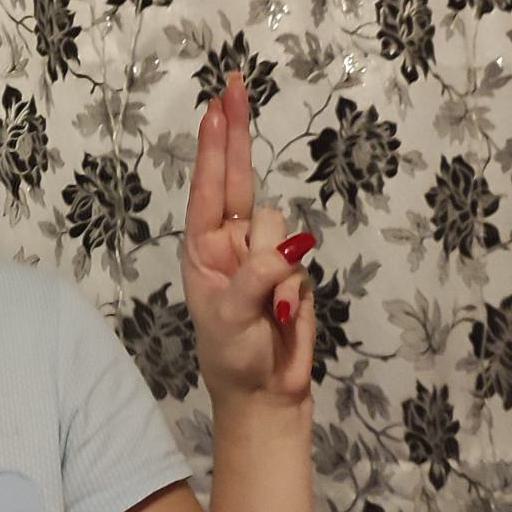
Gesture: two_up